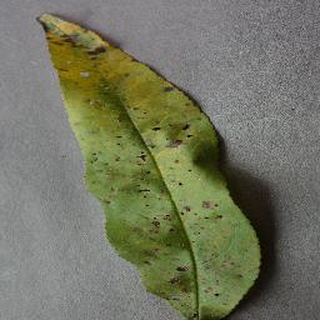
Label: peach_bacterial_spot